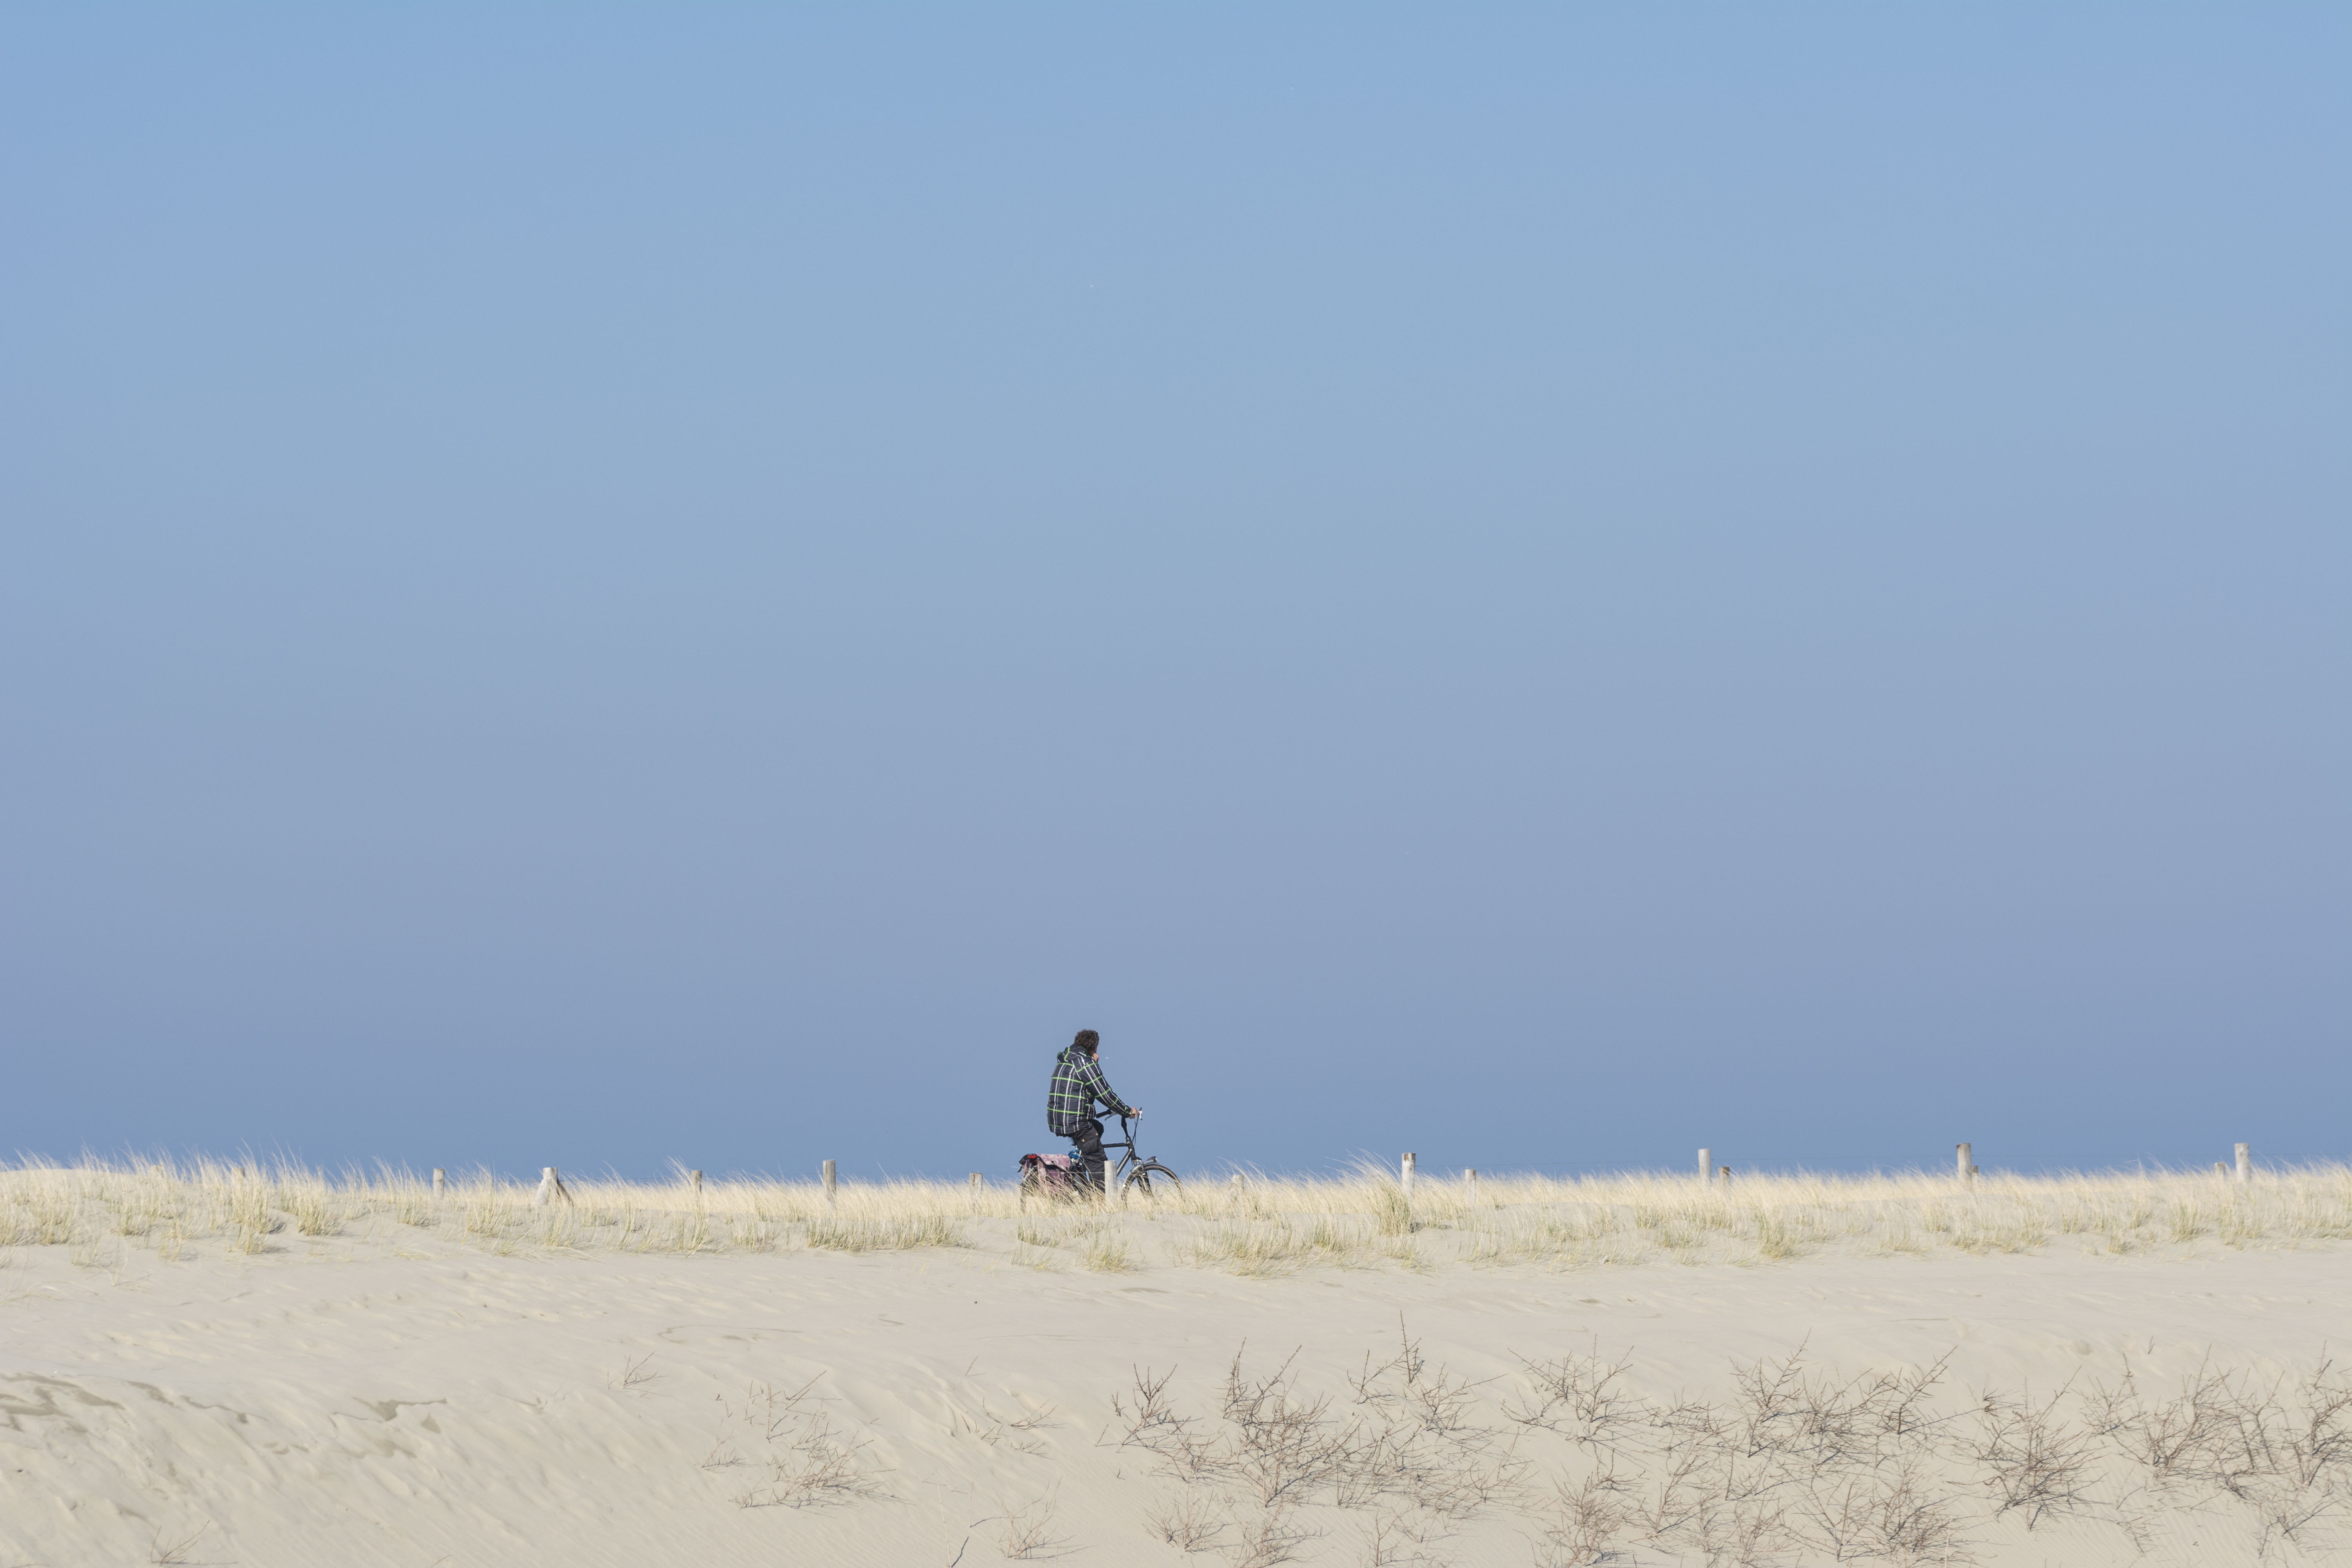
beach, landscape, sea, coast, nature, sand, sun, desert, dune, coastline, plain, blue sky, cycling, dunes, netherlands, sports, move, habitat, sandy beach, marram grass, north sea, steppe, landform, beautiful beach, natural environment, geographical feature, aeolian landform, grass family